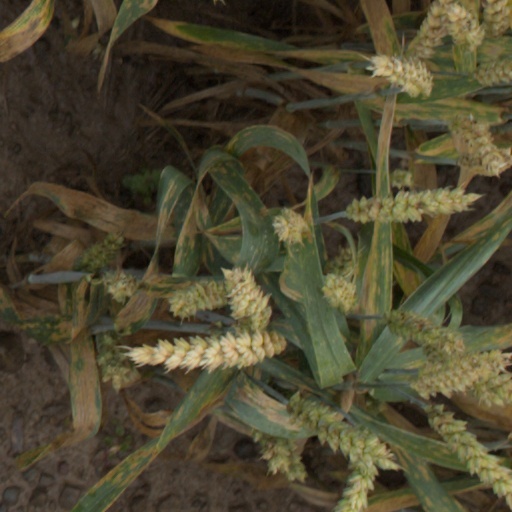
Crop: wheat